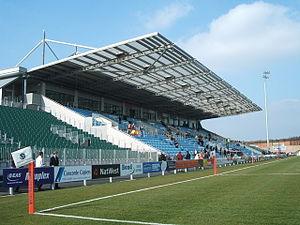
Sandy Park est une enceinte sportive anglaise située à Exeter dédiée au rugby à XV utilisée par le club de rugby des Exeter Chiefs. Le stade a une capacité de 12 300 places. Au mois de juillet 2012, le club anglais propose au city council un plan d'expansion du stade pour étendre sa capacité à 20 000 places.